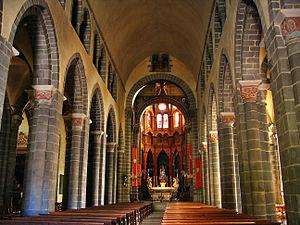
Intérieur de l'église Saint-Amable, commune de Riom, Puy-de-Dôme, région Auvergne. Auteur Jean-Marc Aubelle
Riom est une commune française située dans le département du Puy-de-Dôme, en région d'Auvergne-Rhône-Alpes. Elle possède sa propre unité urbaine qui s'intègre à l'aire urbaine de Clermont-Ferrand.
La Basilique Saint-Amable de Riom est le plus vaste édifice clérical d’Auvergne après la Cathédrale Notre-Dame-de-l'Assomption de Clermont-Ferrand. Située à Riom elle est basilique mineure depuis 1912, date à laquelle l'évêque de Clermont demanda au pape Saint Pie X son élévation à ce titre. Saint Pie X daigna souscrire à cette requête par un bref du 7 mars 1912. Elle est l'une des trois basiliques du diocèse de Clermont avec la basilique Notre-Dame du Port à Clermont-Ferrand et la basilique Notre-Dame d'Orcival à Orcival. Modifiée au cours de l'histoire, elle a été construite en grande partie au XIIᵉ siècle et au XIIIᵉ siècle. Surtout connue pour le saint auquel elle fut dédiée, la basilique Saint-Amable fut un lieu de pèlerinage jusqu'au début du XXᵉ siècle. Aujourd'hui elle est surtout connue pour son clocher et sa flèche en ardoise.